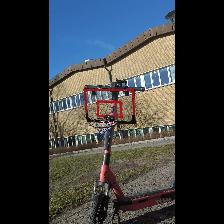
Label: NonHuman